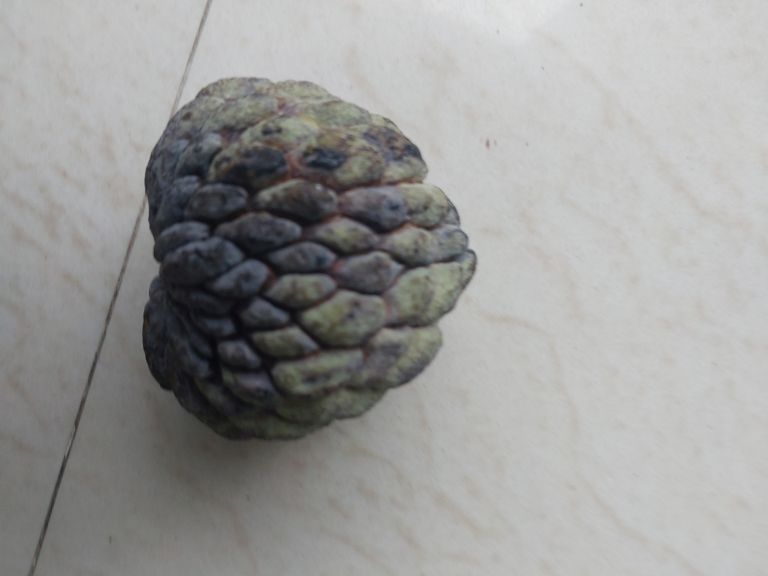
Disease label: Blank Canker